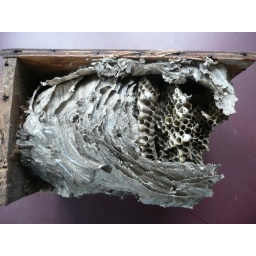
Wasps nesting in our blue tit box